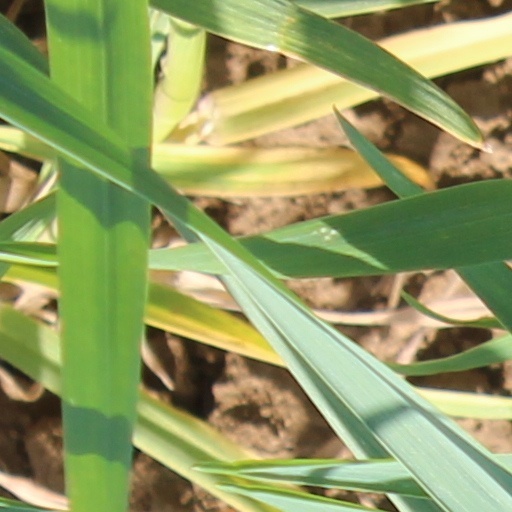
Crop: wheat